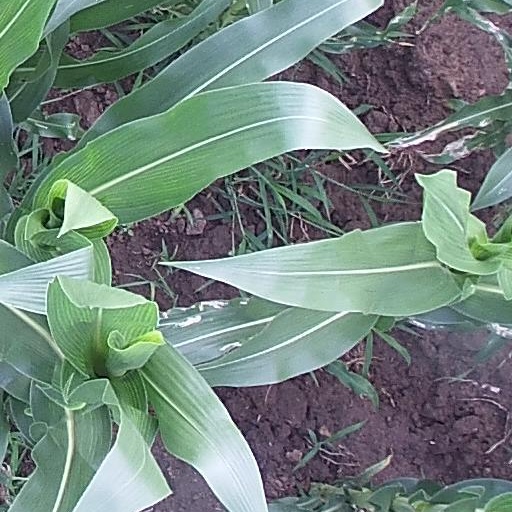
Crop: maize; corn